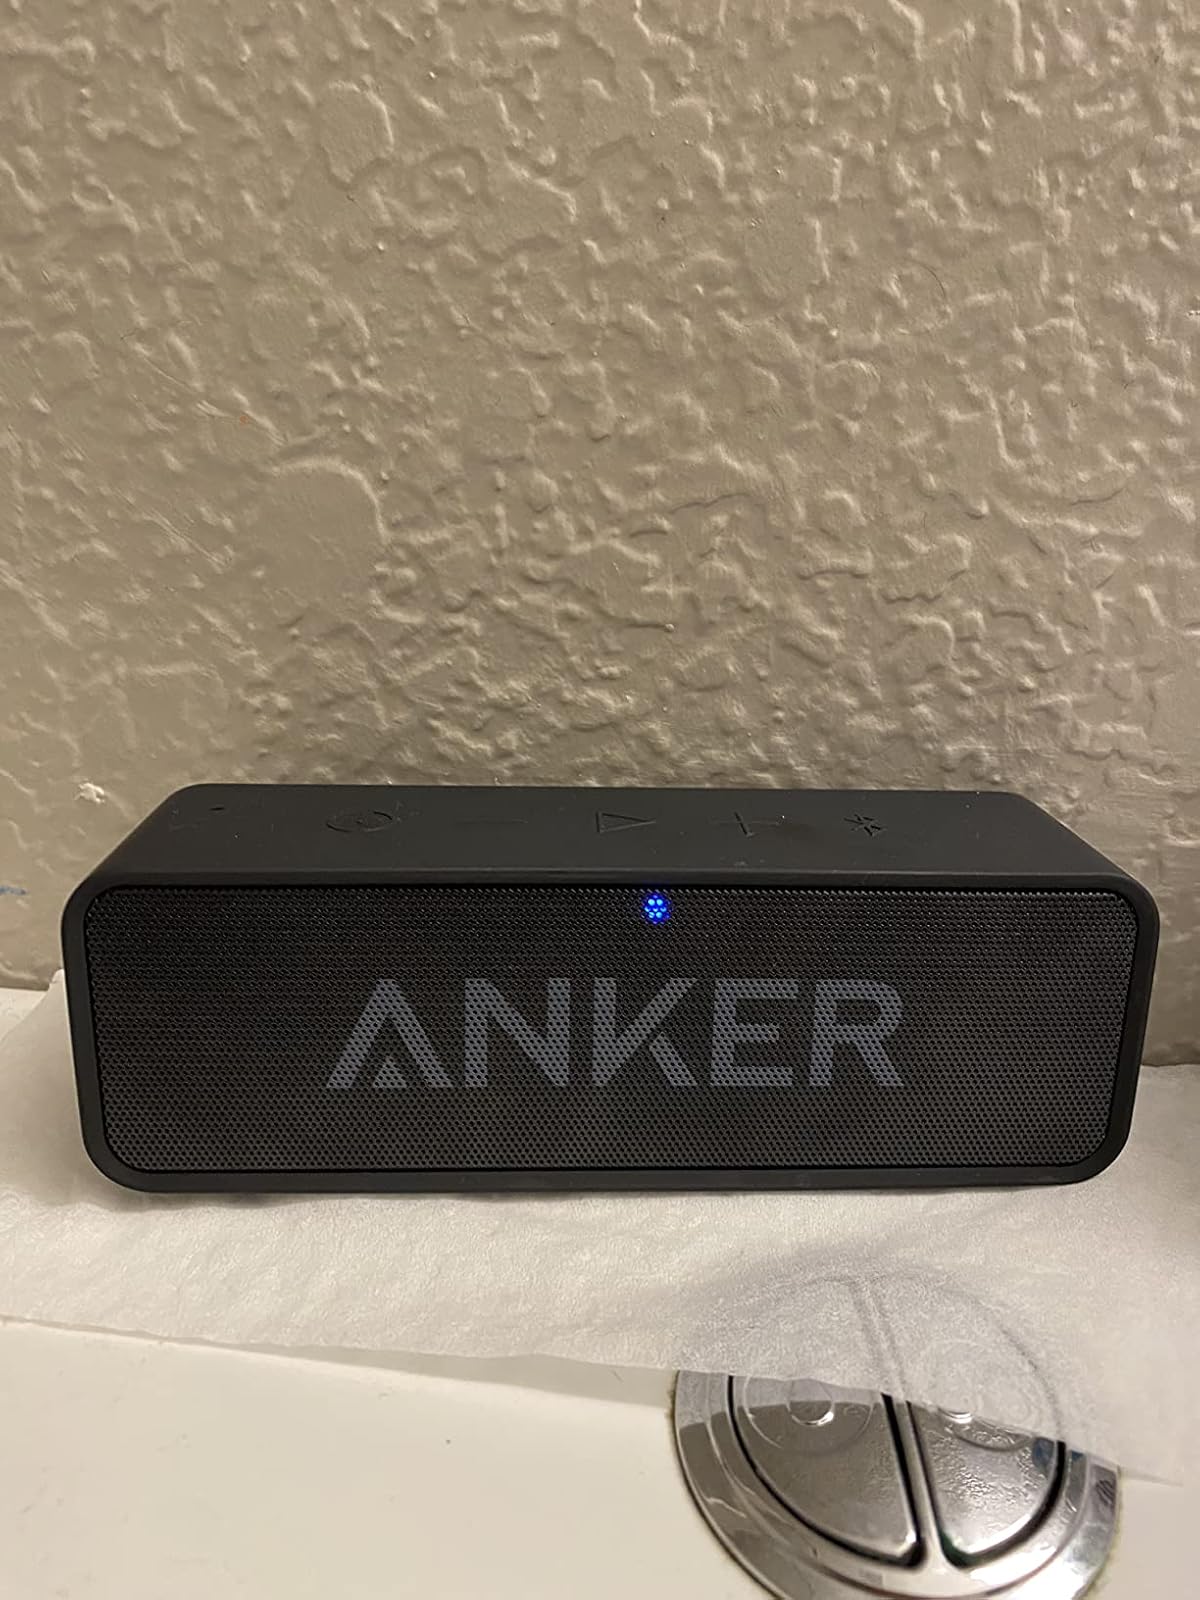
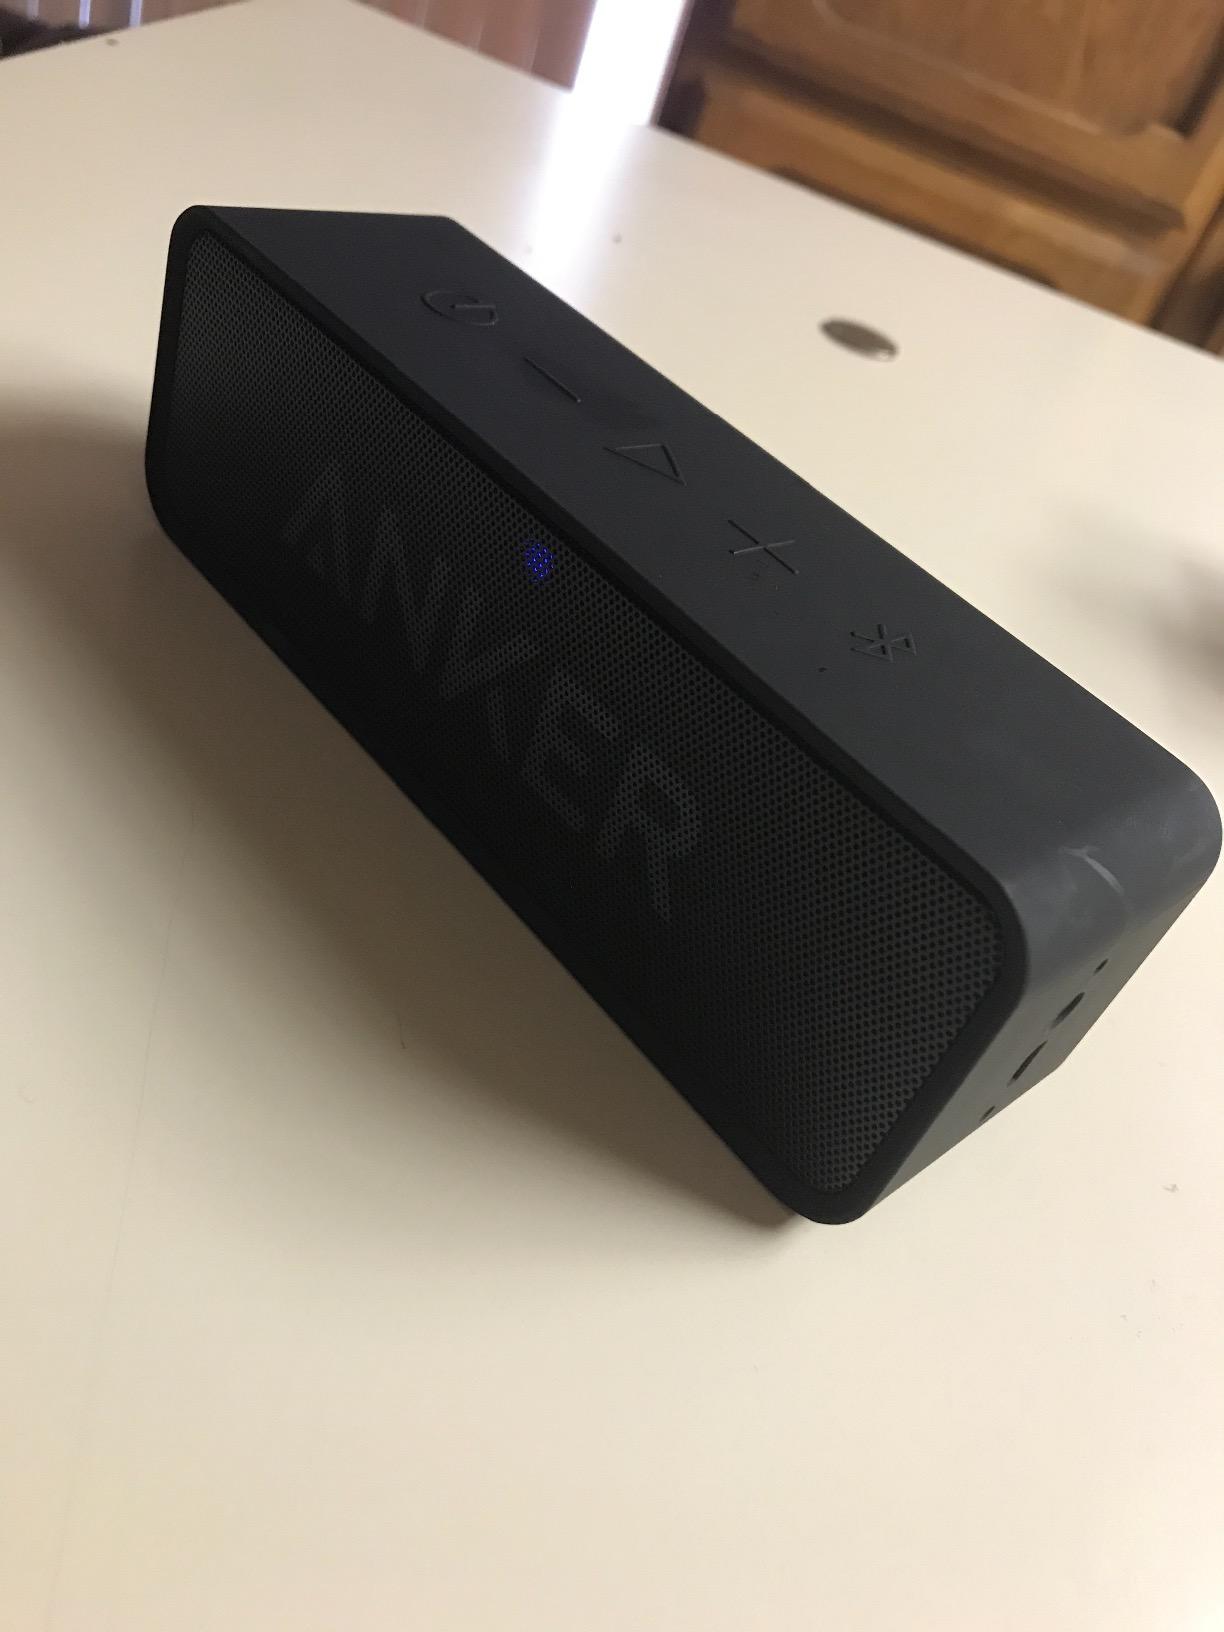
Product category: speaker
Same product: yes